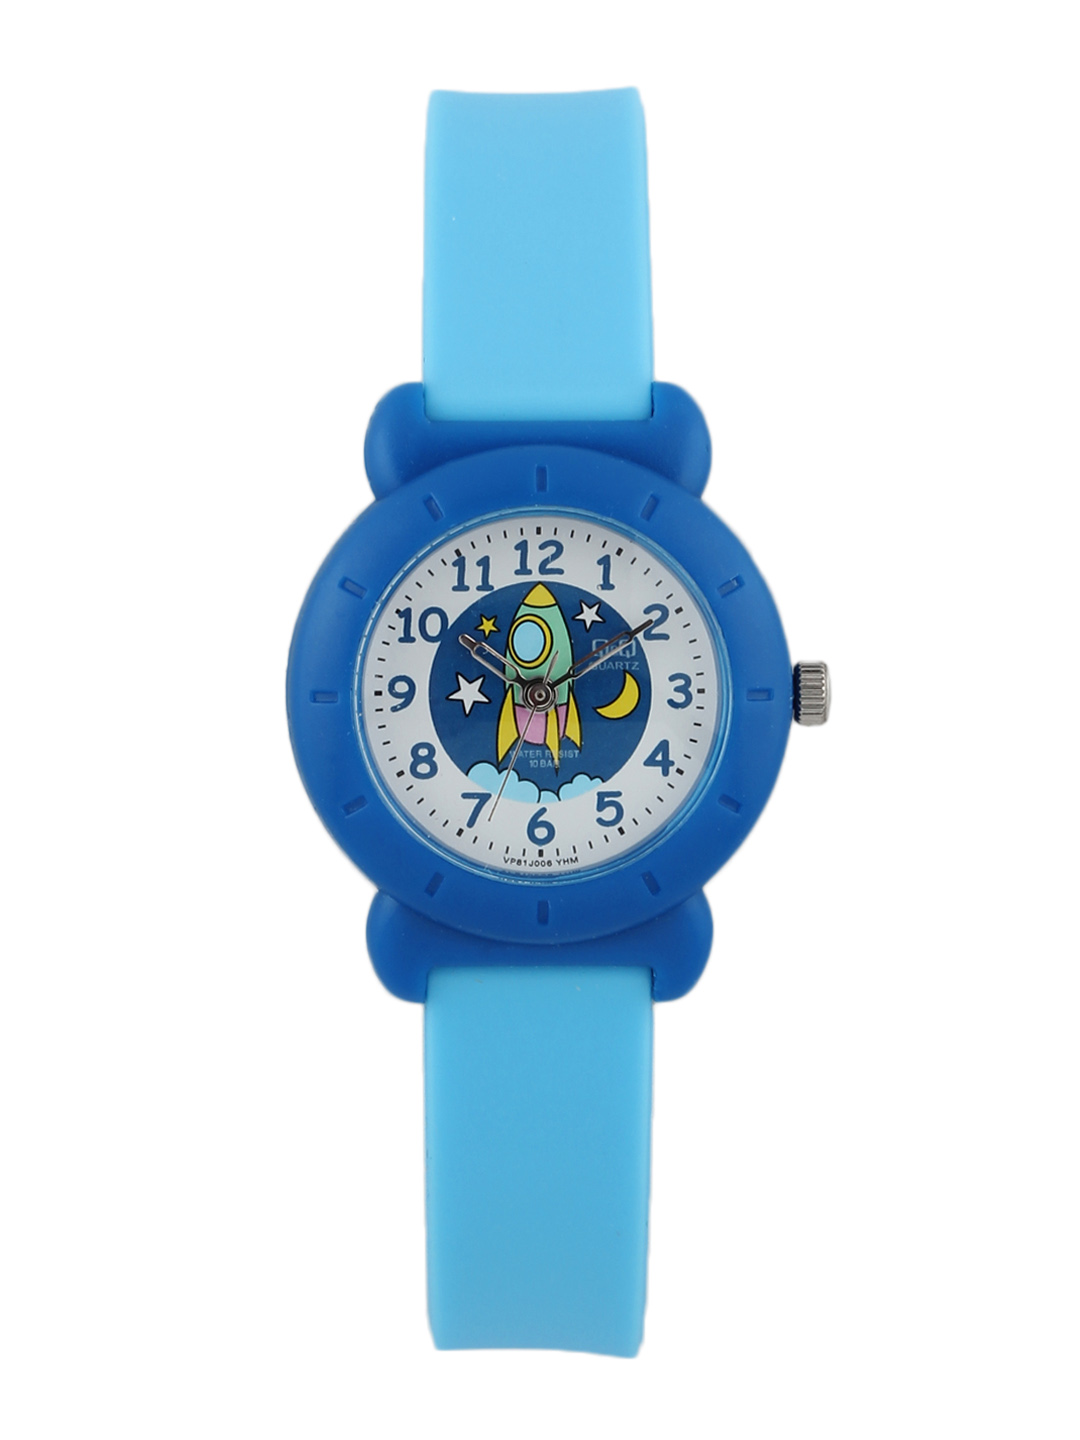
Q&Q Kids Unisex Blue Analog Watch
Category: Accessories / Watches / Watches
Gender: Unisex
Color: Blue
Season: Winter 2016
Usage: Casual